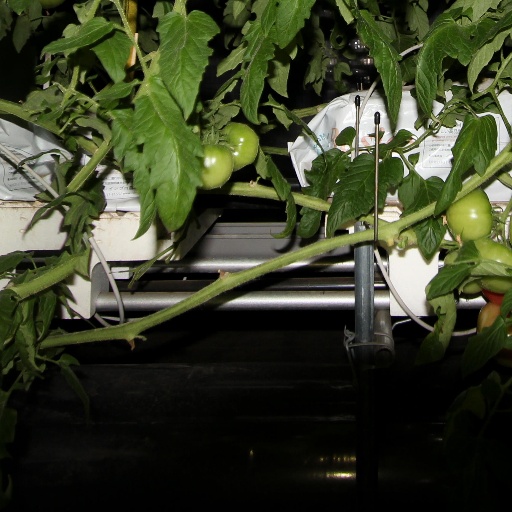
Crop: tomato